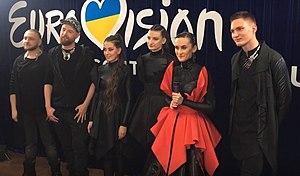
Go_A est un groupe électro-folk ukrainien initialement sélectionné pour représenter l'Ukraine au Concours Eurovision de la chanson 2020 à Rotterdam, aux Pays-Bas, avec la chanson Solovey. Le concours est cependant annulé en raison de la pandémie de COVID-19. À la suite de cette annulation, il est annoncé que le groupe représentera le pays en 2021.